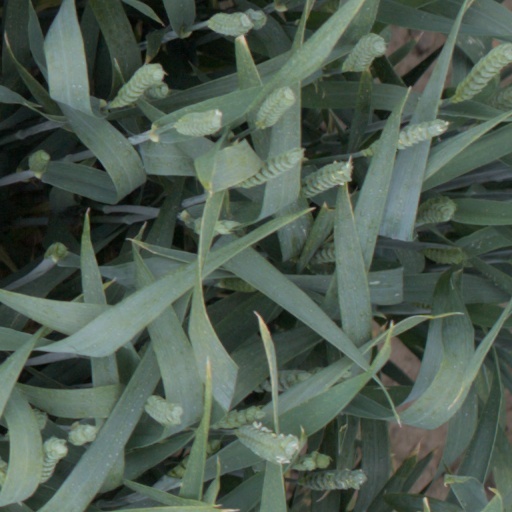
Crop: wheat